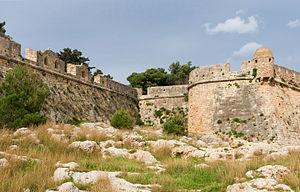
détail des remparts vénitiens de la ""Fortezza"" de Rethymno, Crète, Grèce."